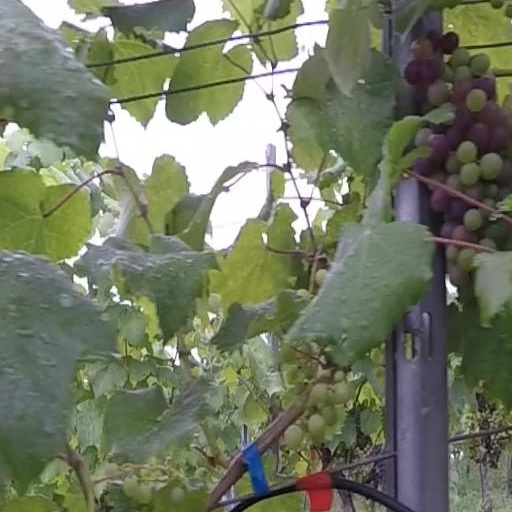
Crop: grape